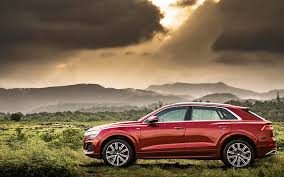
Label: noambulance